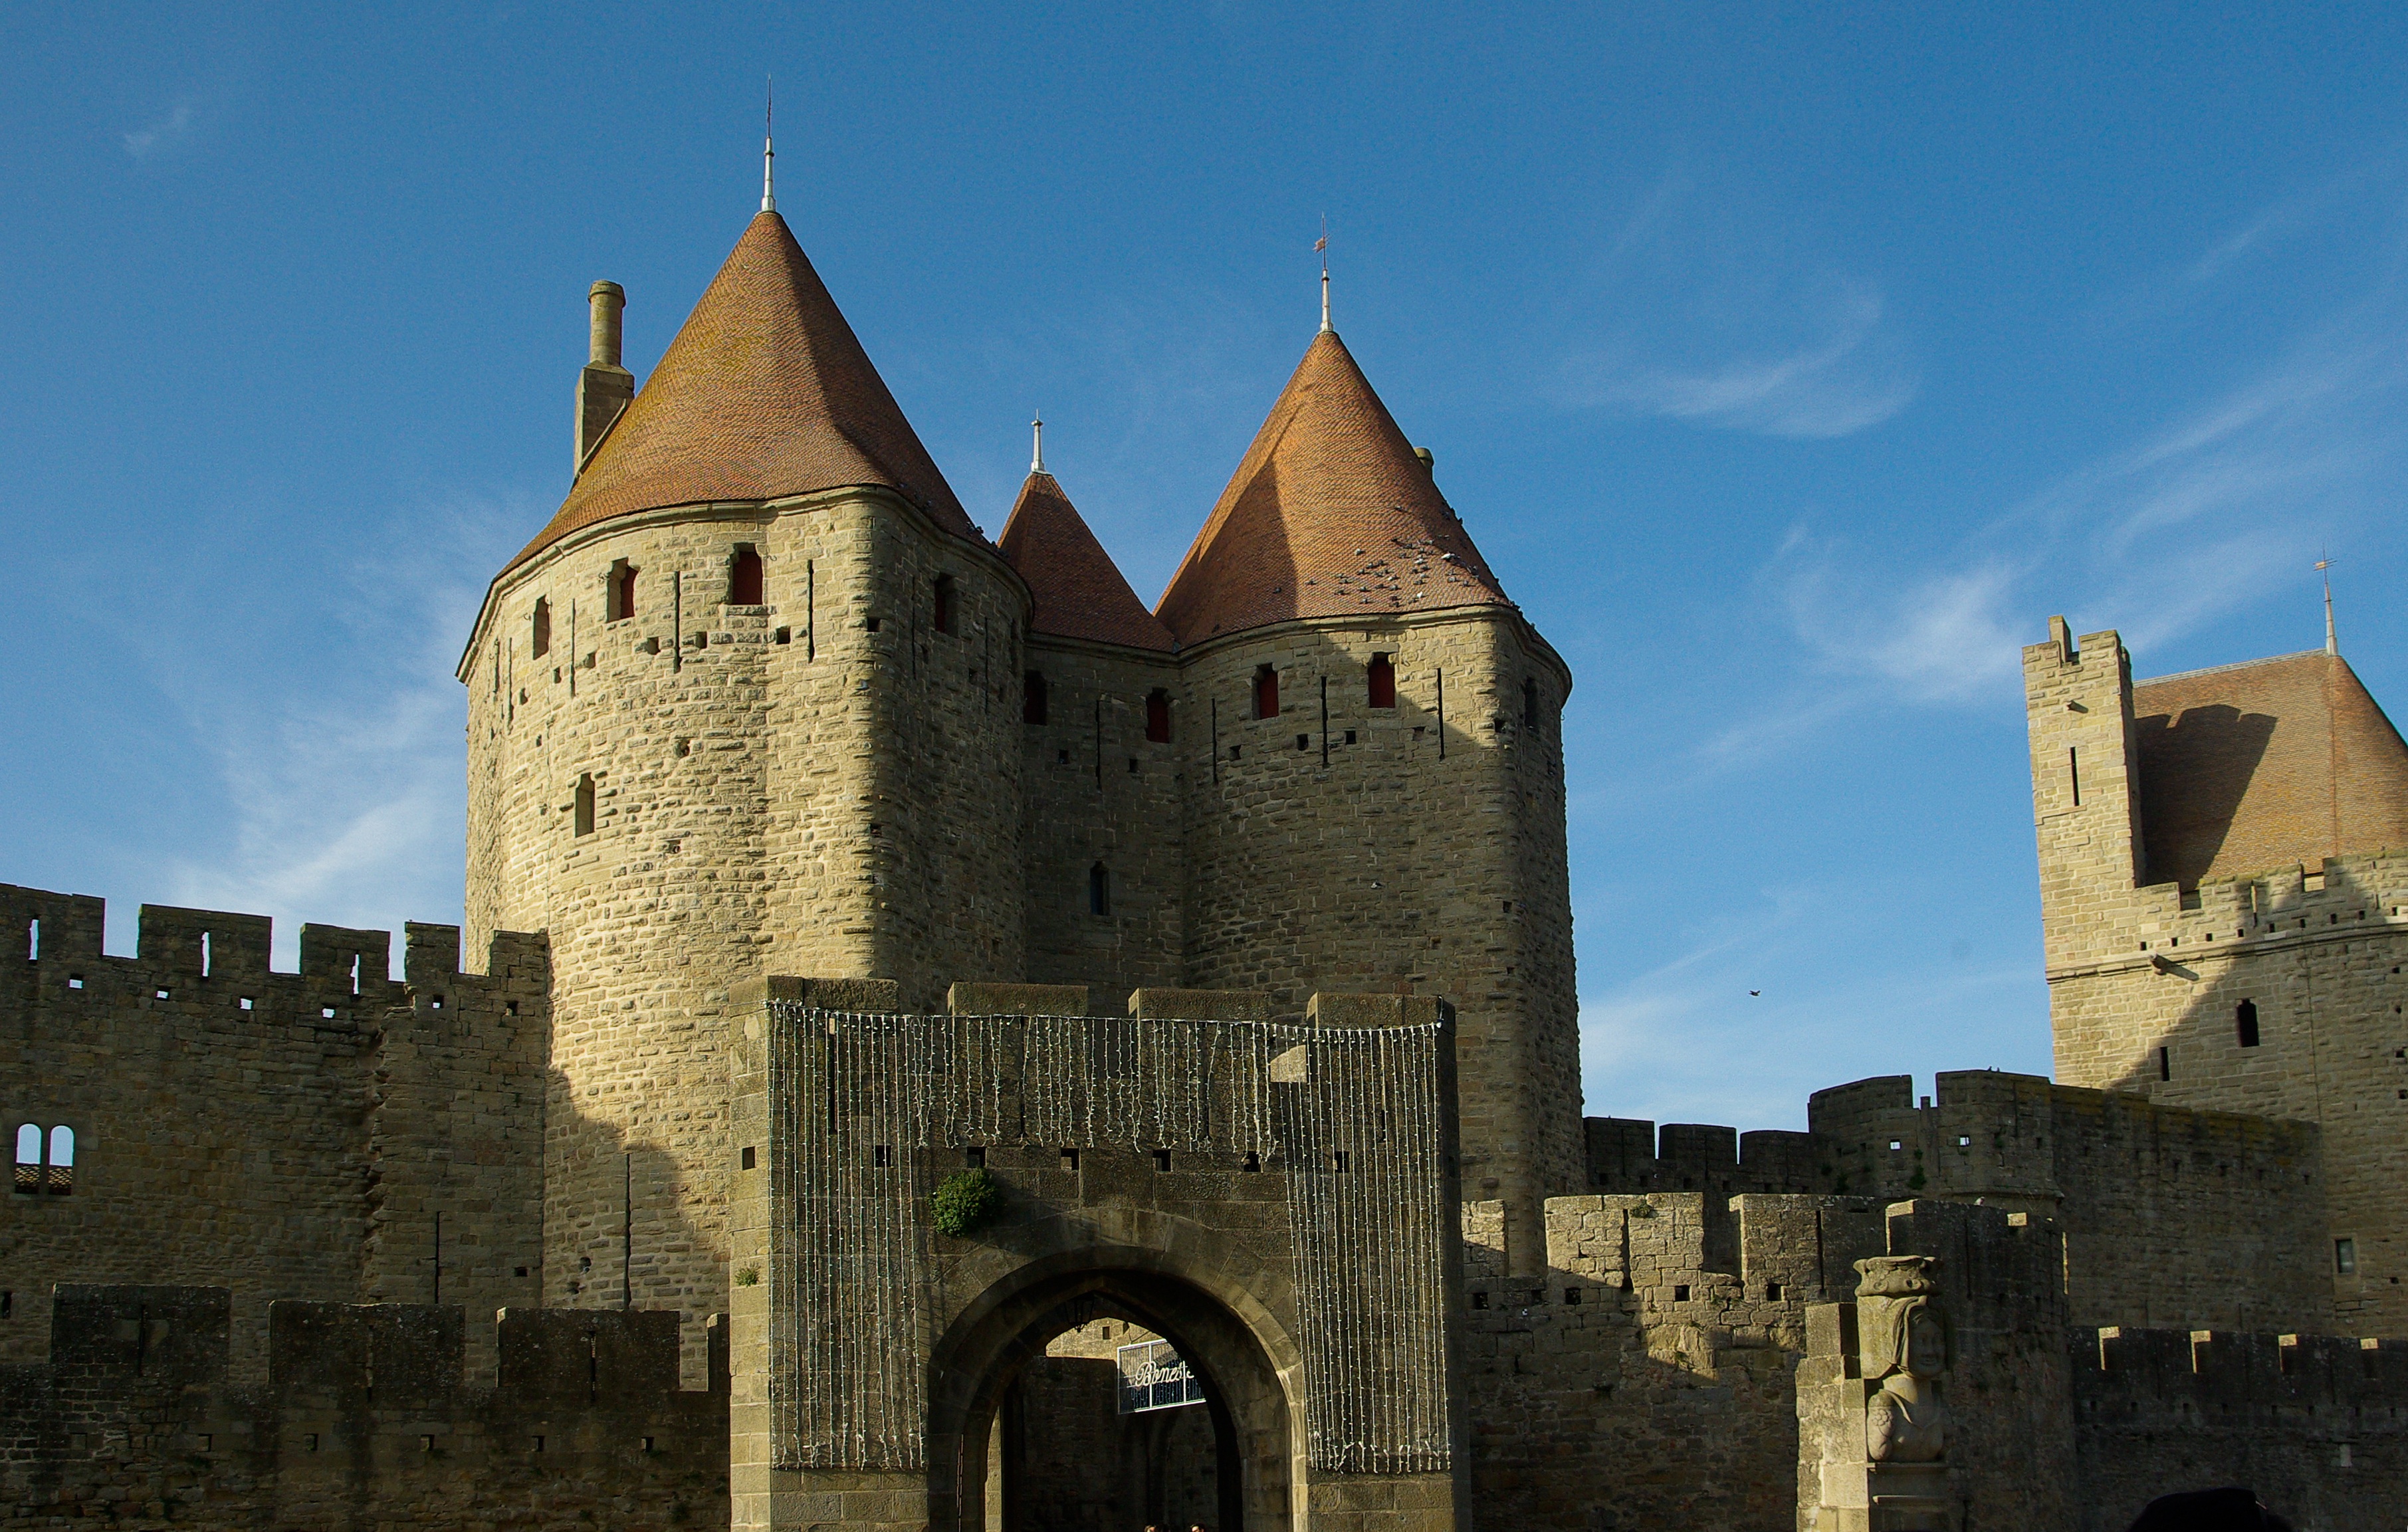
building, chateau, france, castle, place of worship, medieval architecture, monastery, carcassonne, middle ages, ramparts, tours, medieval city